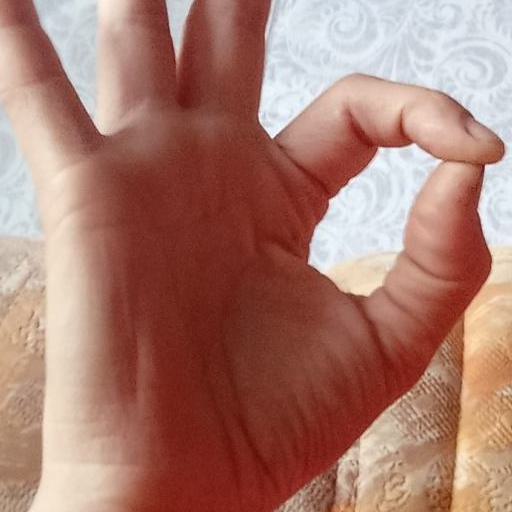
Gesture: ok